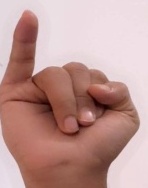
ASL sign: I